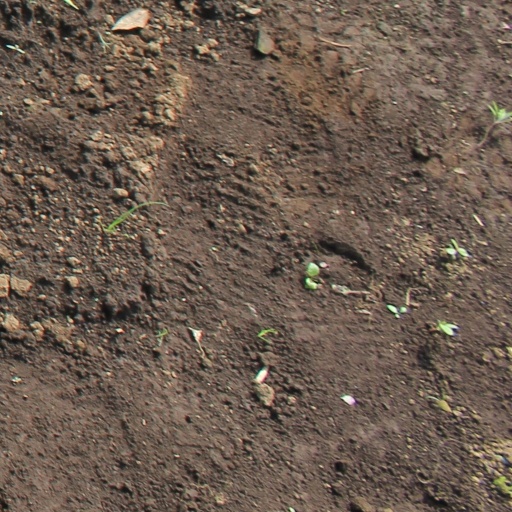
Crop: soybean